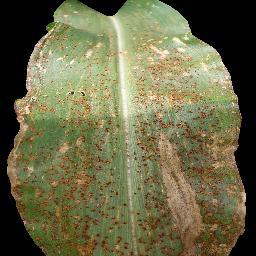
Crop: corn
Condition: (maize)_common_rust